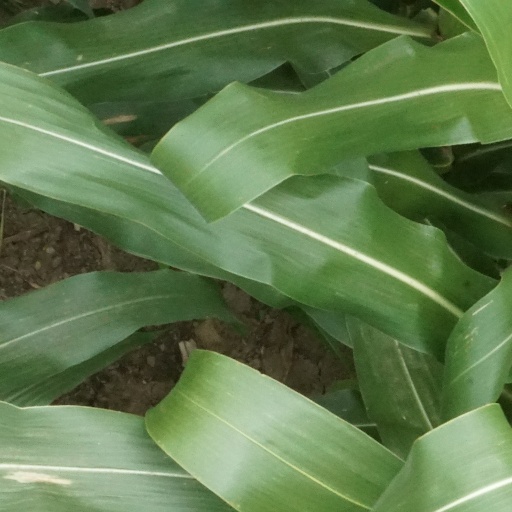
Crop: maize; corn